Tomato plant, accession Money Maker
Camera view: horizontal (90 deg, fisheye); turntable rotation: 240 degrees
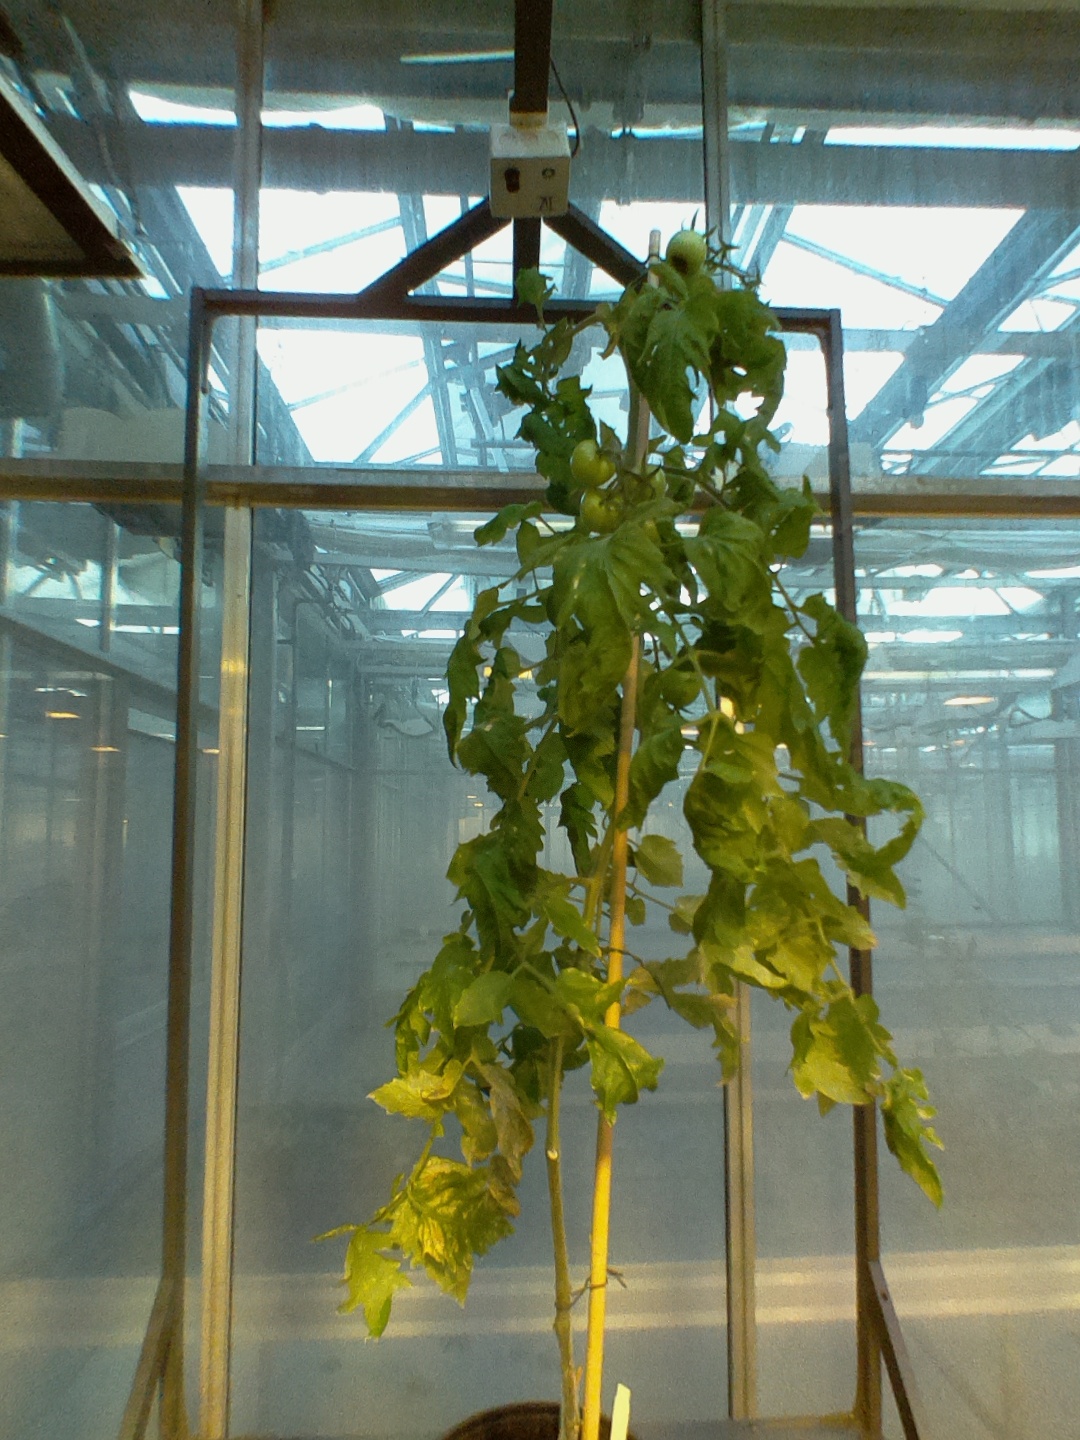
BBCH growth stage 79: 90% -100% of final fruit size